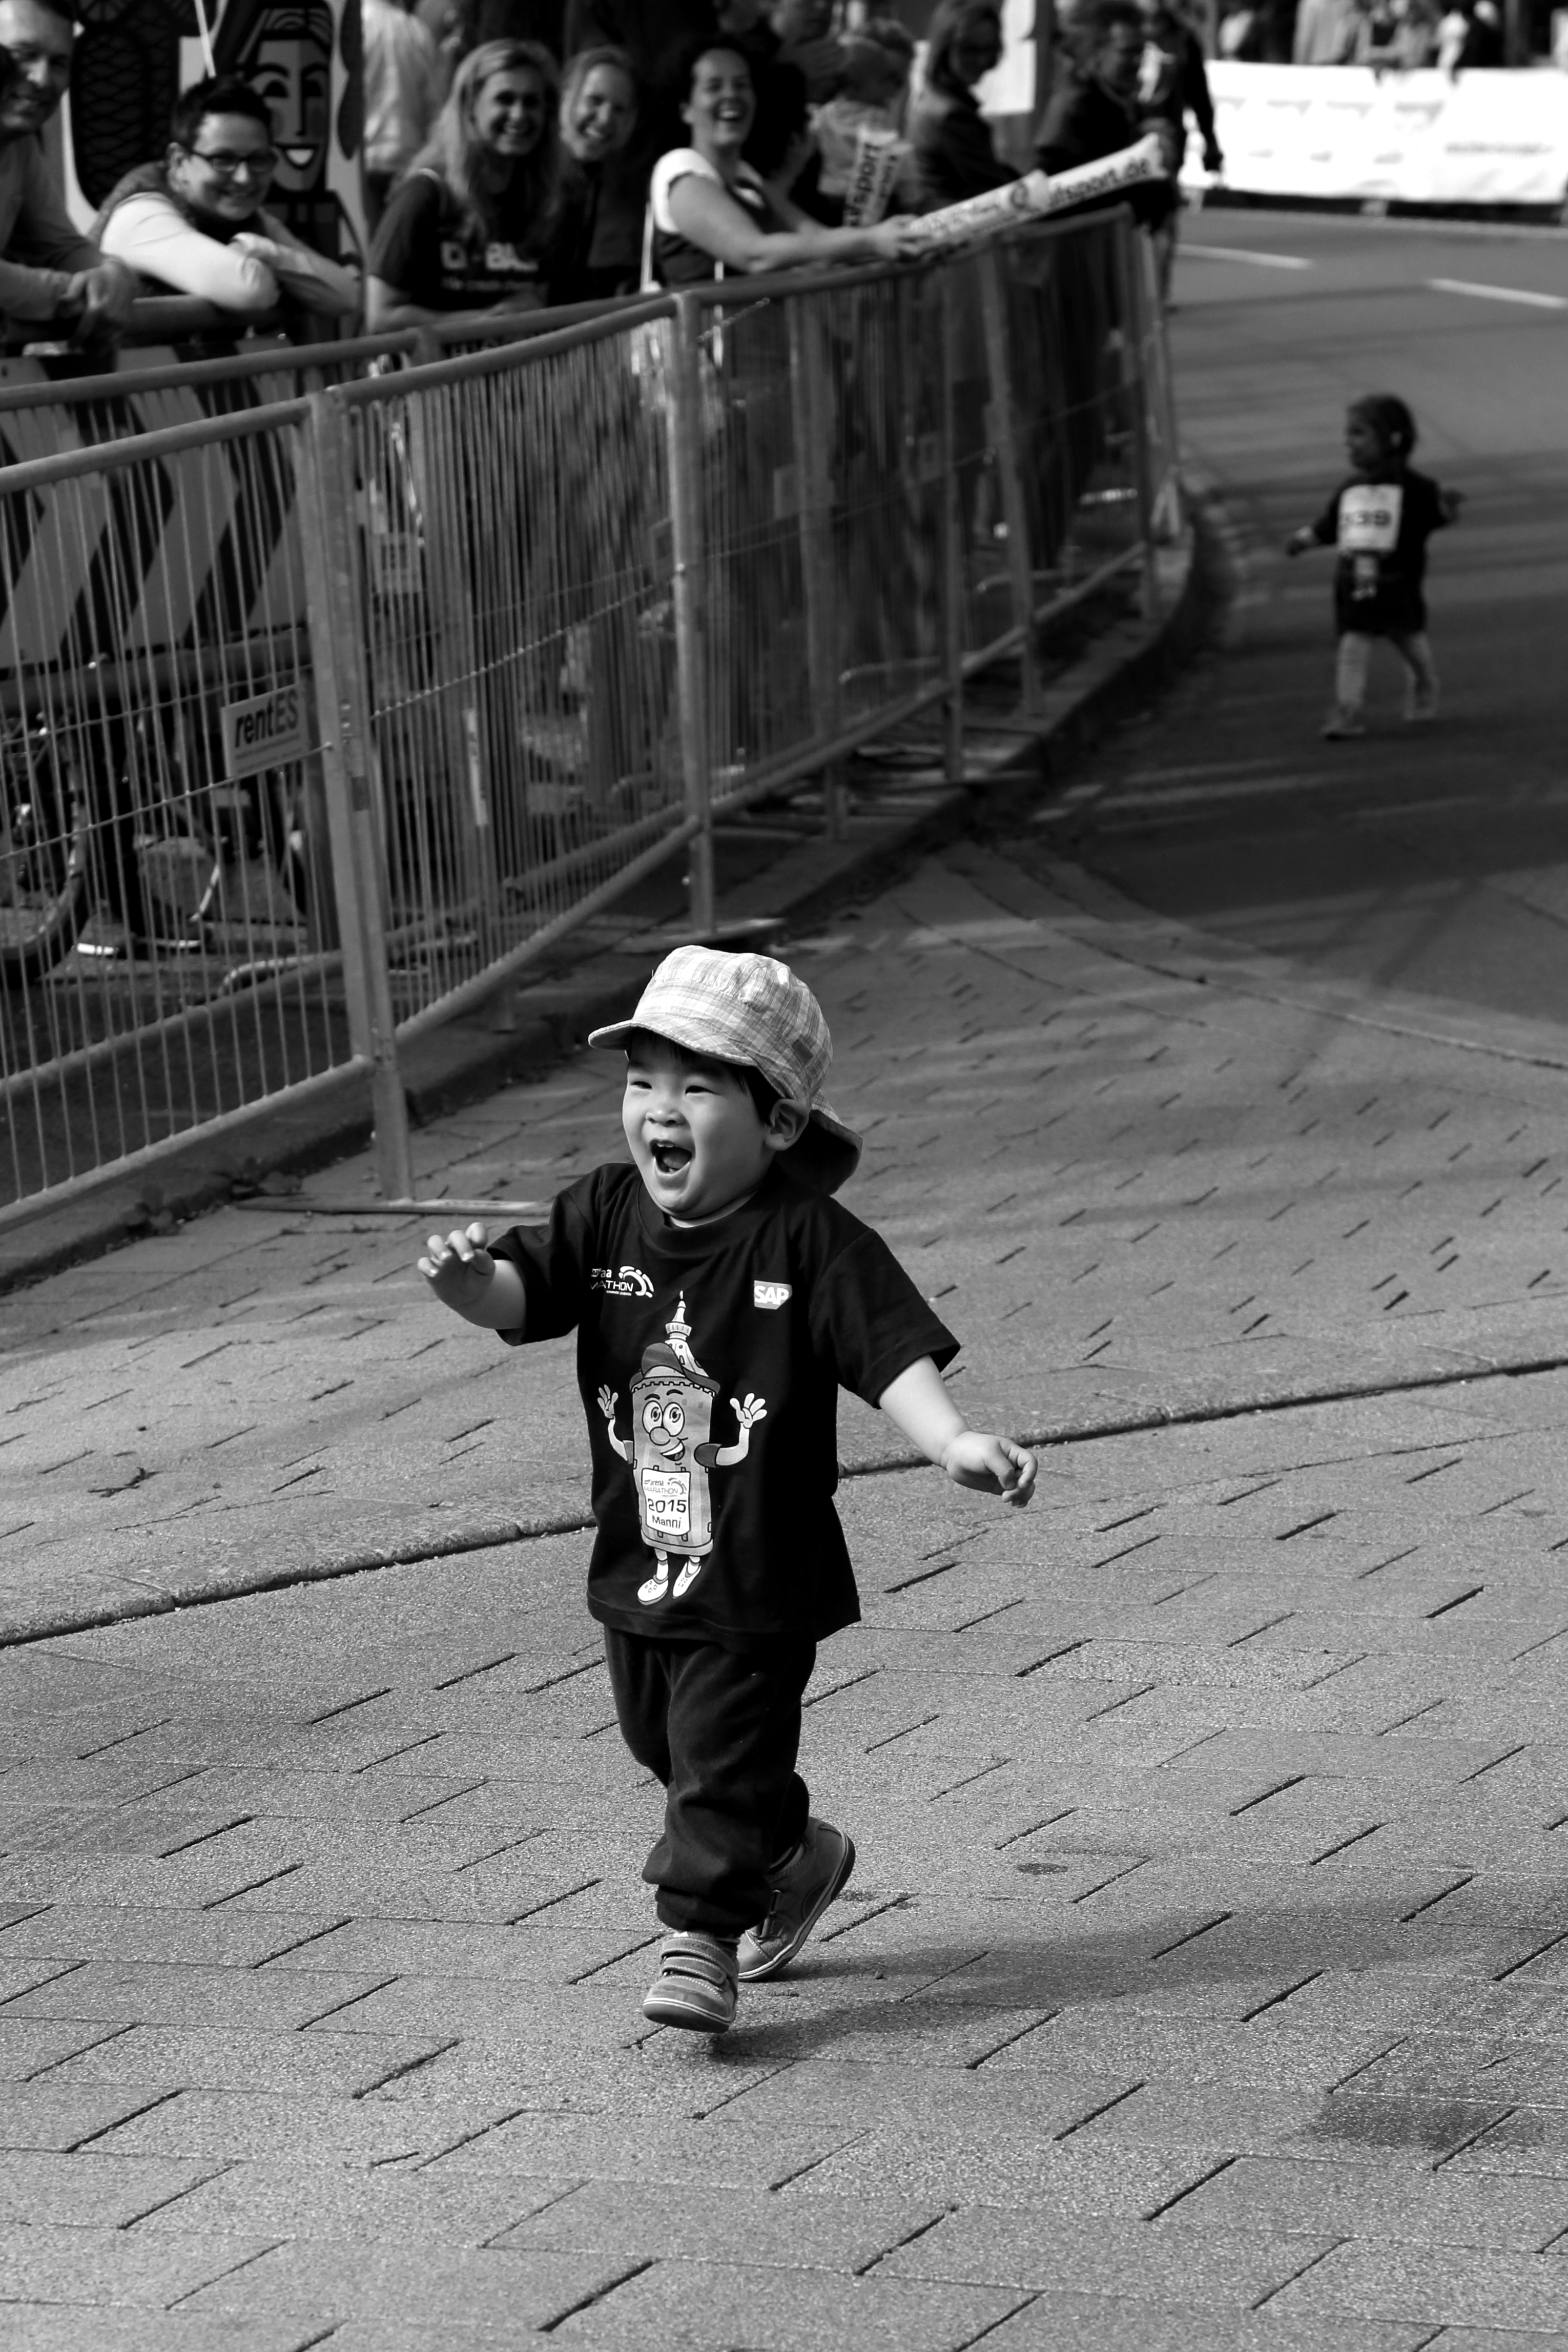
outdoor, black and white, people, road, white, sport, street, photography, run, child, runner, exercise, black, monochrome, bw, blackandwhite, race, competition, blackwhite, marathon, infrastructure, photograph, germany, deutschland, alemania, allemagne, sw, schwarzweiss, runners, schwarzweis, badenwrttemberg, rosengarten, rennen, streetscene, germania, leute, strassenszene, lufer, canoneos5dmarkiii, platz, mannheim, kurpfalz, badenwurtemberg, schwarzweissfotografie, publicplace, ffentlicher, laufen, streetphotograhpy, bambini, gruppenfoto, wasserturm, wettbewerb, minimarathon, augustaanlage, kidsrun, kindersport, kinderrennen, schwarzweif, saparenamarathon, saparenamarathon2015, monochrome photography